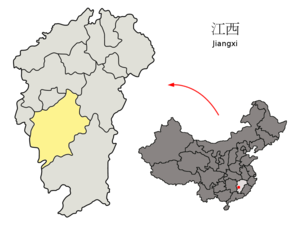
Ji'an est une ville-préfecture de la province du Jiangxi en Chine. Au recensement de 2010, sa population était de 4 810 340 habitants répartis sur 25 219 km². Cependant, l'agglomération ne s'étend que sur les deux districts citadins de Jizhou et Qingyuan pour une population totale de 460 194 habitants. On y parle le dialecte de Ji'an du gan. Zheng Qinghong, un vice-président du parti communiste chinois, est né dans cette ville.